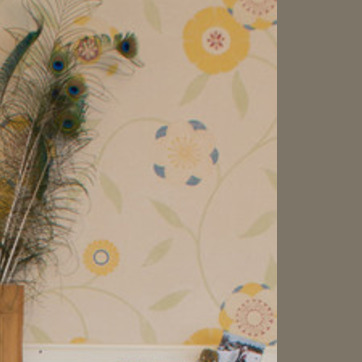
Material: wallpaper